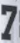
Number: 7